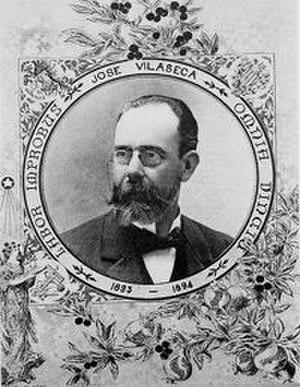
Josep Vilaseca i Casanovas était un architecte, dessinateur et aquarelliste catalan. Ce fut le plus représentatif des pré-modernistes catalans.